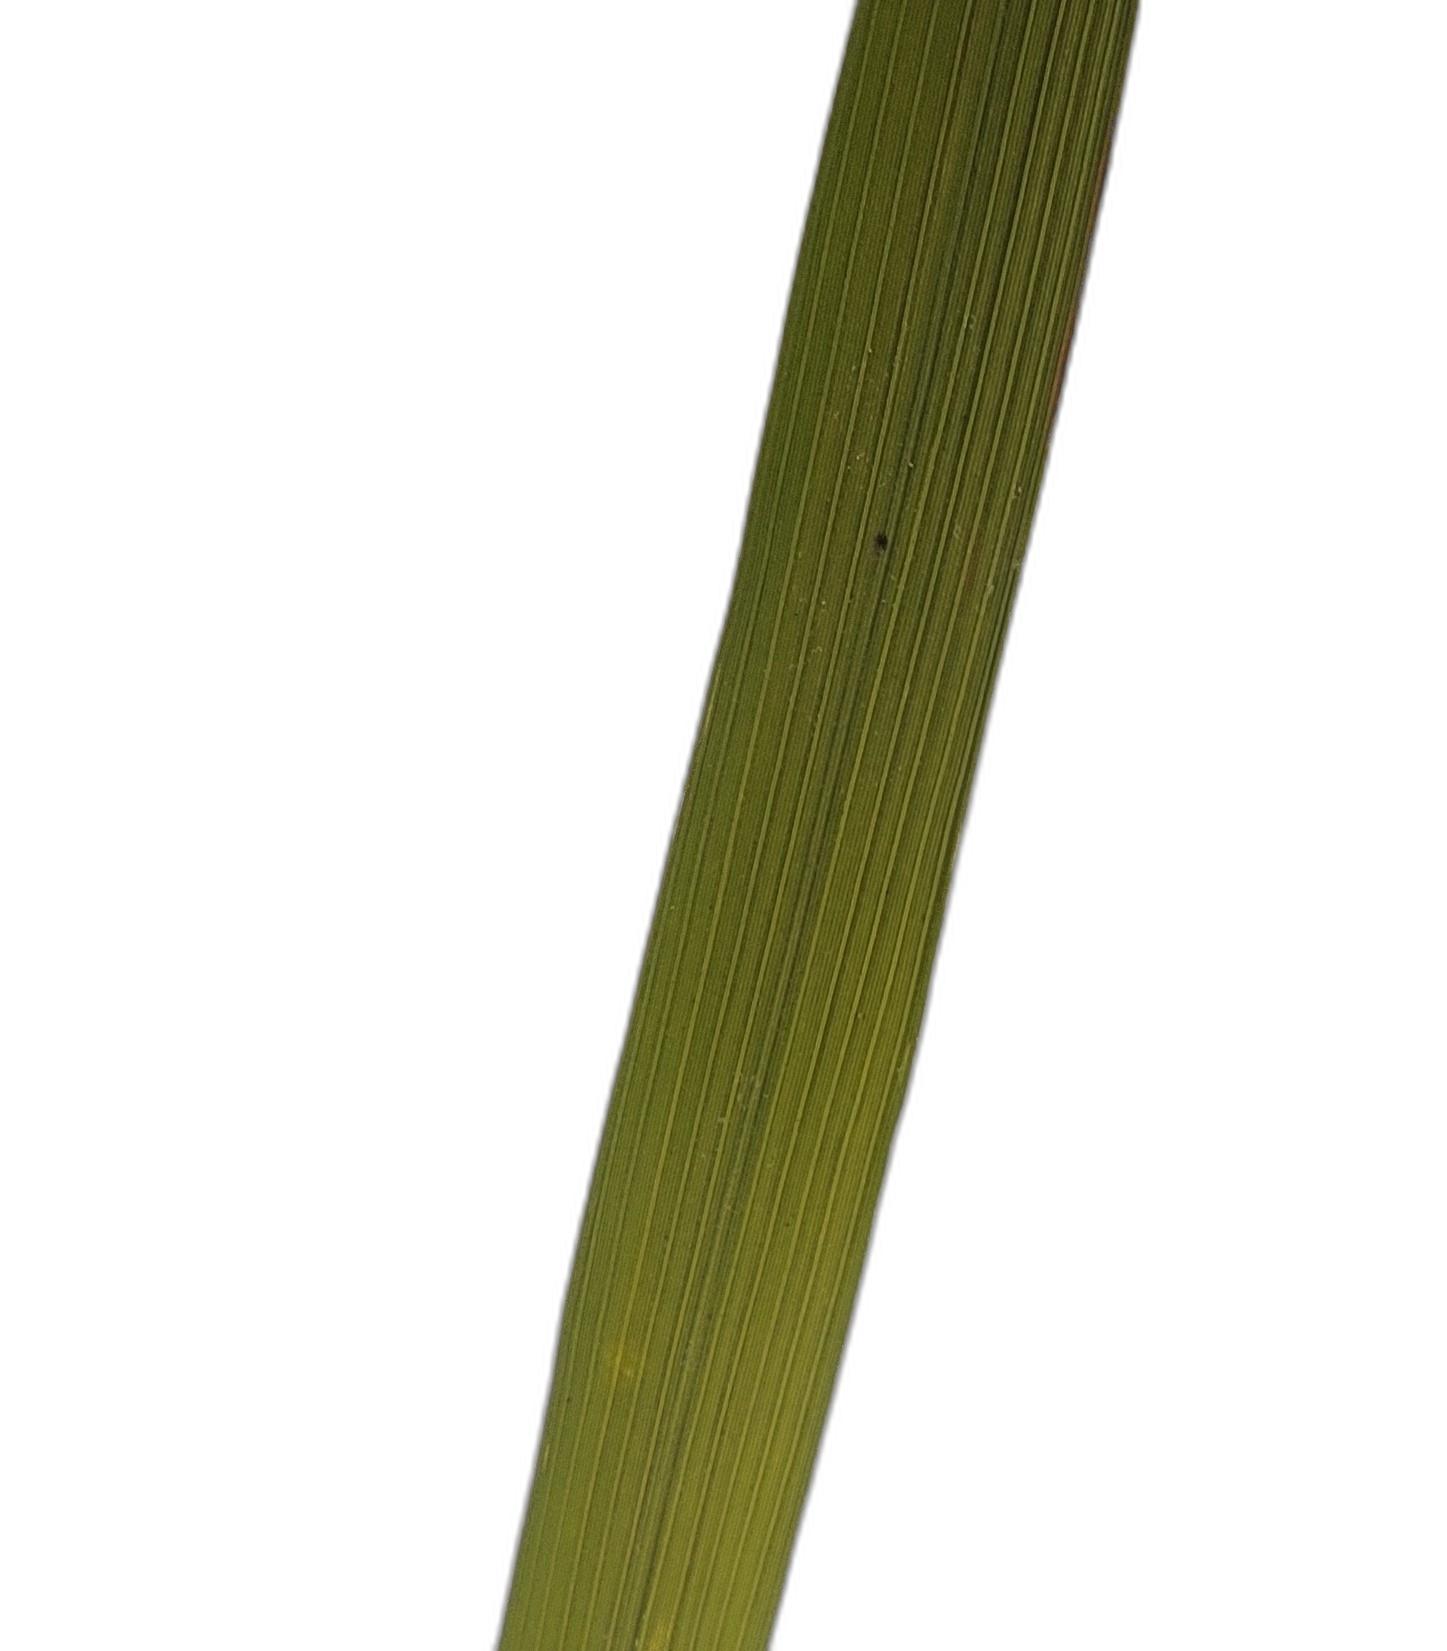
Label: Rice Tungro